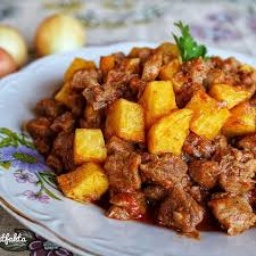
Label: pot_kebab